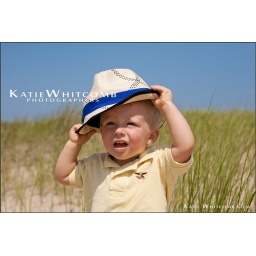
Katie Whitcomb | Photographers, portrait photography of Reese with his hat in the sand